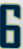
Number: 6